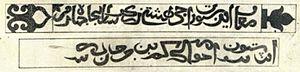
Inscriptions sur un pilier dans le sanctuaire dans l'ancien style calligraphique cachemiri après 1869
Les Cachemiris sont un groupe ethnolinguistique originaire de la région de la vallée du Cachemire, dans l'État indien du Jammu-et-Cachemire. La langue des Cachemiris est le cachemiri, une langue indo-aryenne issu des langues dardes. La majorité des Cachemiris vivent dans la vallée du Cachemire — considéré comme le Cachemire stricto sensu n'incluant pas la région de l'ancien État princier du Jammu-et-Cachemire.
Le Roza Bal ou Rauza Bal ou Rozabal est le nom d'un sanctuaire situé dans le quartier Khanyaar de la ville de Srinagar au Cachemire réputé contenir la sépulture d'un personnage appelé notamment Yuz Asaf ou Yuzasaf.